Samuel W. Shelton

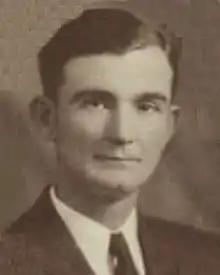
Official portrait, 1934

Samuel William Shelton (June 22, 1890 – December 22, 1974) was an American lawyer and politician. After one term in the Virginia House of Delegates, he was appointed by Abram P. Staples as an assistant attorney general of Virginia. He previously served as commonwealth's attorney of Fluvanna County from 1926 to 1934.